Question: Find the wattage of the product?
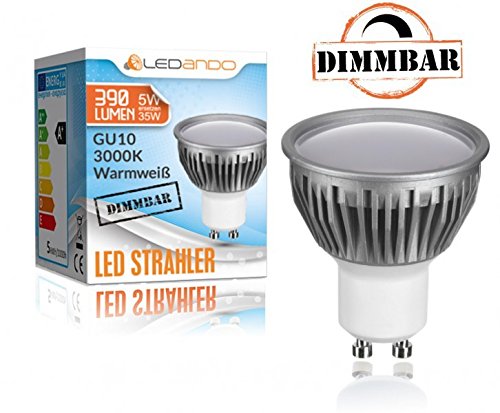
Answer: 5.0 watt